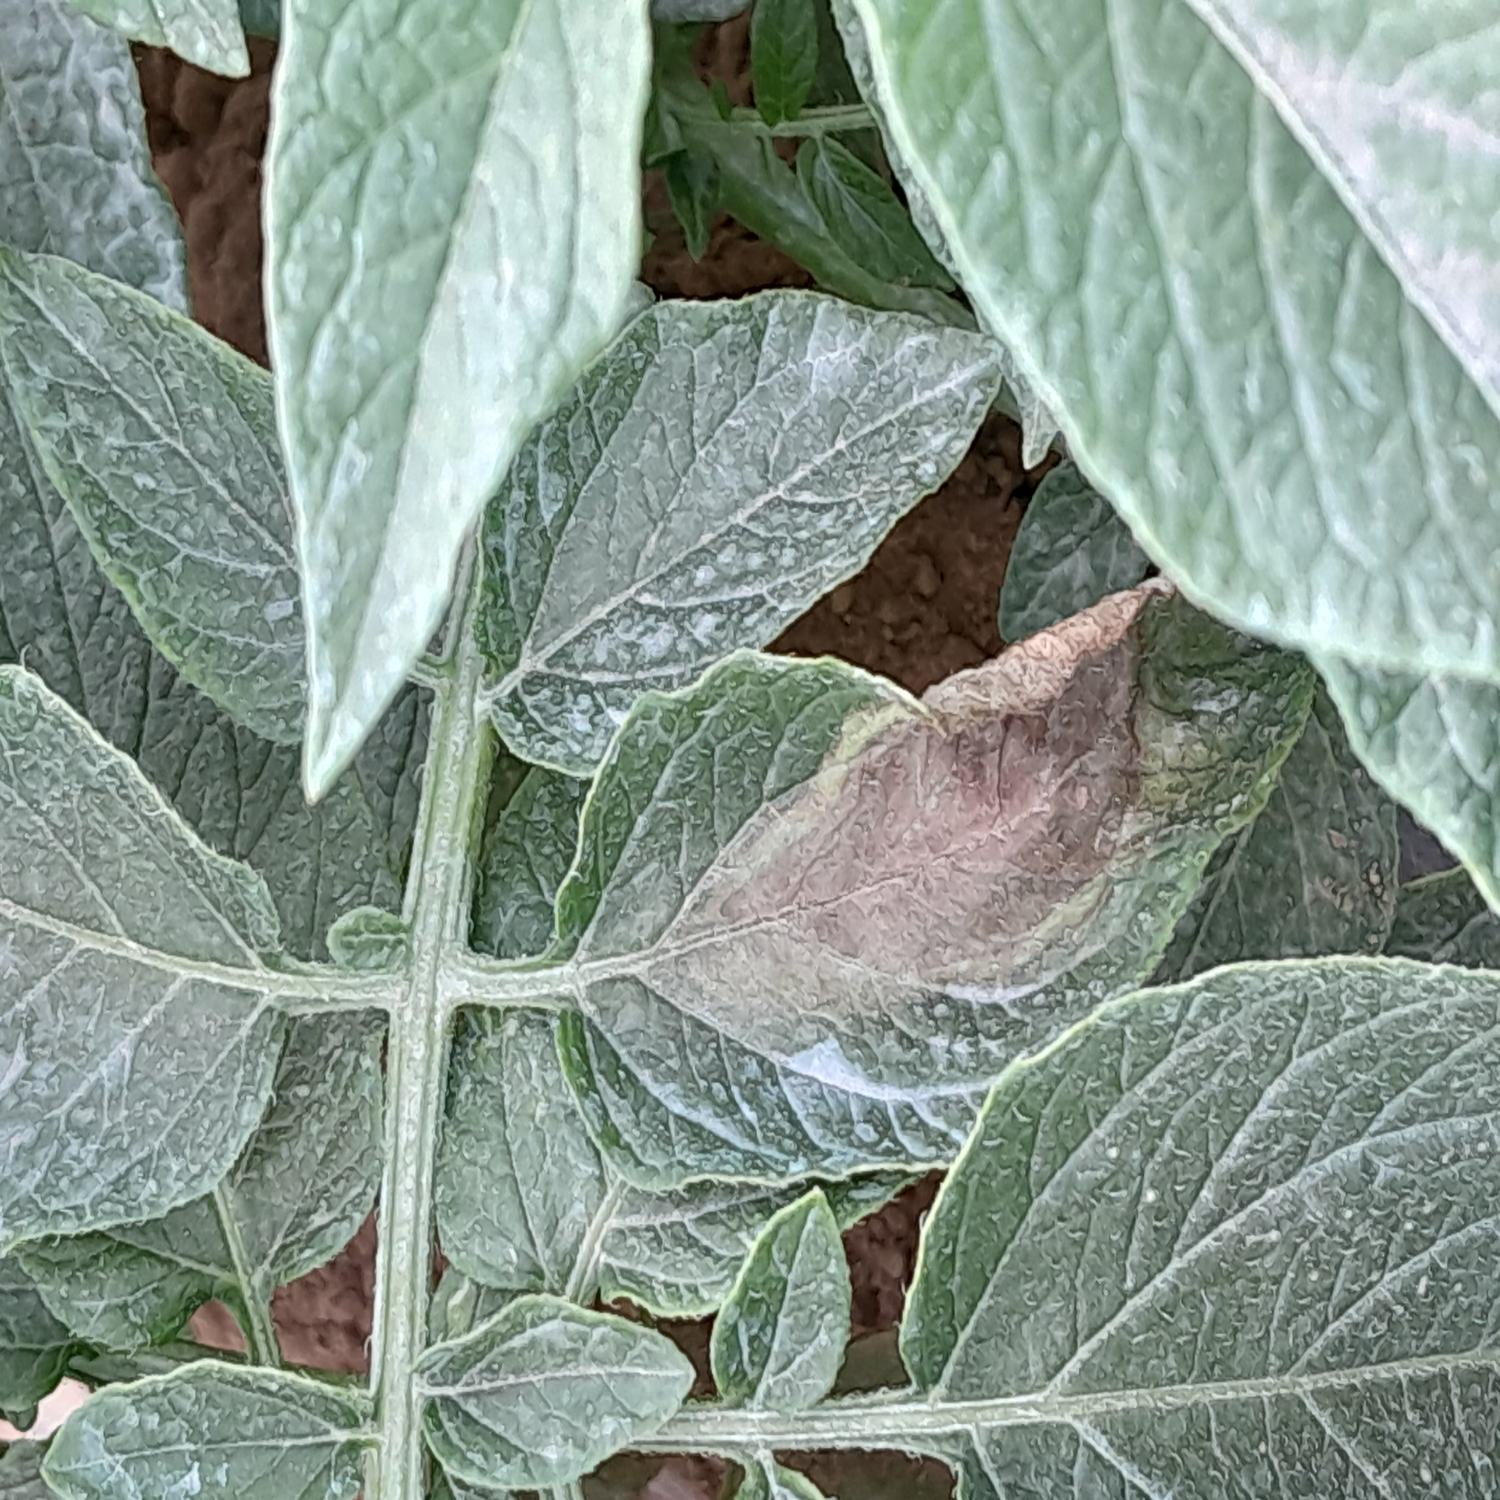
Label: Phytopthora